Cheung Chi Wai

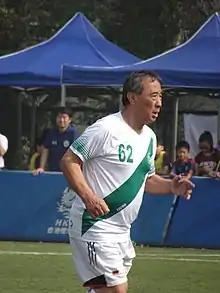

Cheung Chi Wai (born 6 May 1946) is a former professional footballer who spent the 1968 season in the North American Soccer League, playing for the Vancouver Royals.